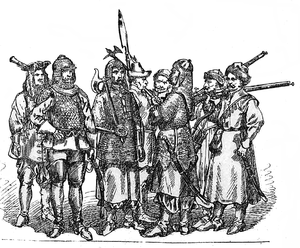
Slaget ved Wien / Slaget
Jan Matejko, Polske soldater 1674-1696, før 1893, Wroclaw University Library.
Slaget ved Wien fandt sted den 11. og 12. september 1683, efter at Wien havde været belejret af det Osmanniske Rige i to måneder. I slaget, der fandt sted på Kahlenberg i nærheden af Wien, stod en alliance bestående af Den polsk-litauiske realunion og Tysk-romerske rige overfor det Osmanniske Rige og nogle osmanniske len. Kampen markerede begyndelsen på de Habsburgske Arvelandes politiske herredømme i Det tysk-romerske rige og Centraleuropa.